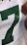
Number: 7